Endurance training

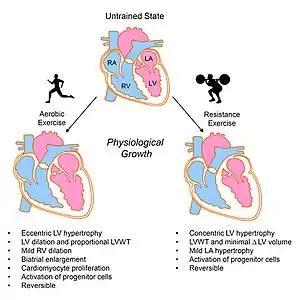
Aerobic/Endurance and Resistance/Strength exercise impact on cardiac remodeling and growth.

The potential for negative health effects from long-term, high-volume endurance training have begun to emerge in the scientific literature in recent years. The known risks are primarily associated with training for and participation in extreme endurance events, and affect the cardiovascular system through adverse structural remodeling of the heart and the associated arteries, with heart-rhythm abnormalities perhaps being the most common resulting symptom. Endurance exercise can also reduce testosterone levels.